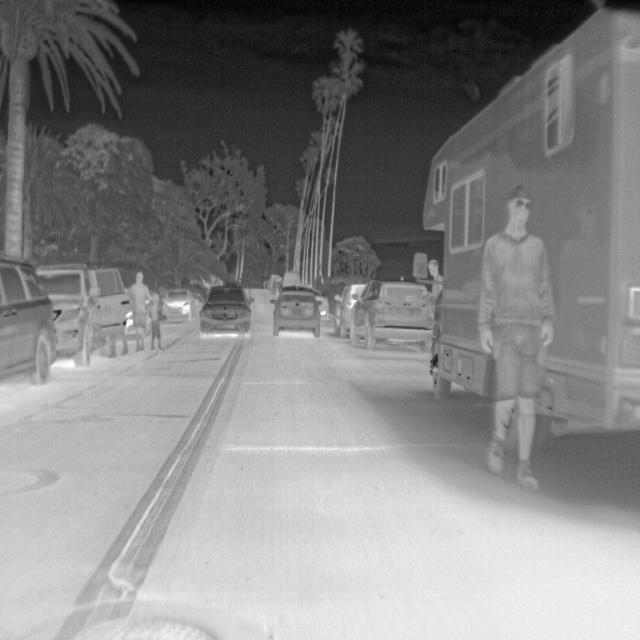
Detected objects:
label: person
label: person
label: person
label: person